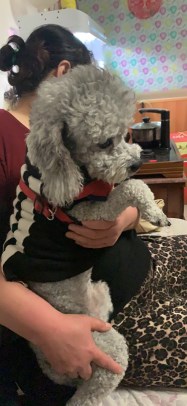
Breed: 7449-n000128-teddy